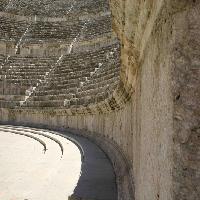
Weather: sun or clear